Zoom (2016 Sinhala film)

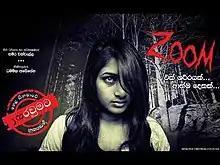
Film poster

Zoom is a 2016 Sri Lankan Sinhalese horror romantic film directed by Sameera Wackwella and co-produced by Dhammika Abeysena and Praveen Jayaratne for Dil Films International Limited. It stars Sheshadri Priyasad, Hemal Ranasinghe and Dinakshie Priyasad in lead roles along with Jayalath Manoratne and Douglas Ranasinghe. Music composed by Gayan Perera. It is the 1267th Sri Lankan film in the Sinhalese cinema. It is the first 3D film produced in Sri Lanka.